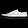
Label: Sneaker